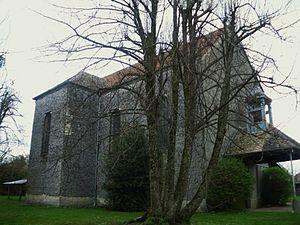
Bonnevaux le Prieuré ( Doubs )Eglise
Bonnevaux-le-Prieuré est une ancienne commune française située dans le département du Doubs en région Franche-Comté, devenue, le 1ᵉʳ janvier 2016, une commune déléguée de la commune nouvelle d'Ornans.